History of Albany, New York

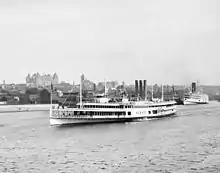
A white steam ship is seen near the shore of the Hudson River in front of the downtown area of Albany; the New York State Capitol can be seen in the background.

In 1807, Robert Fulton initiated a steamboat line from New York City to Albany, the first successful enterprise of its kind. By 1810, with 10,763 people, Albany was the 10th largest urban place in the nation. The town and village known as "the Colonie" to the north of Albany was annexed in 1815. In 1825 the Erie Canal was completed between Albany and Lake Erie. By connecting the Hudson River to the Great Lakes, it formed a continuous water route from the Midwest to New York City, enabling the shipment of lumber and other resource commodities through the Great Lakes and to New York, strengthening trade and business at both ends, as well as along the canal. Unlike the current Barge Canal, which ends at nearby Waterford, the original Erie Canal ended at Albany; Lock 1 was located north of Colonie Street. The Canal emptied into a man-made lagoon called the Albany Basin, which was Albany's main port from 1825 until the Port of Albany-Rensselaer opened in 1932.